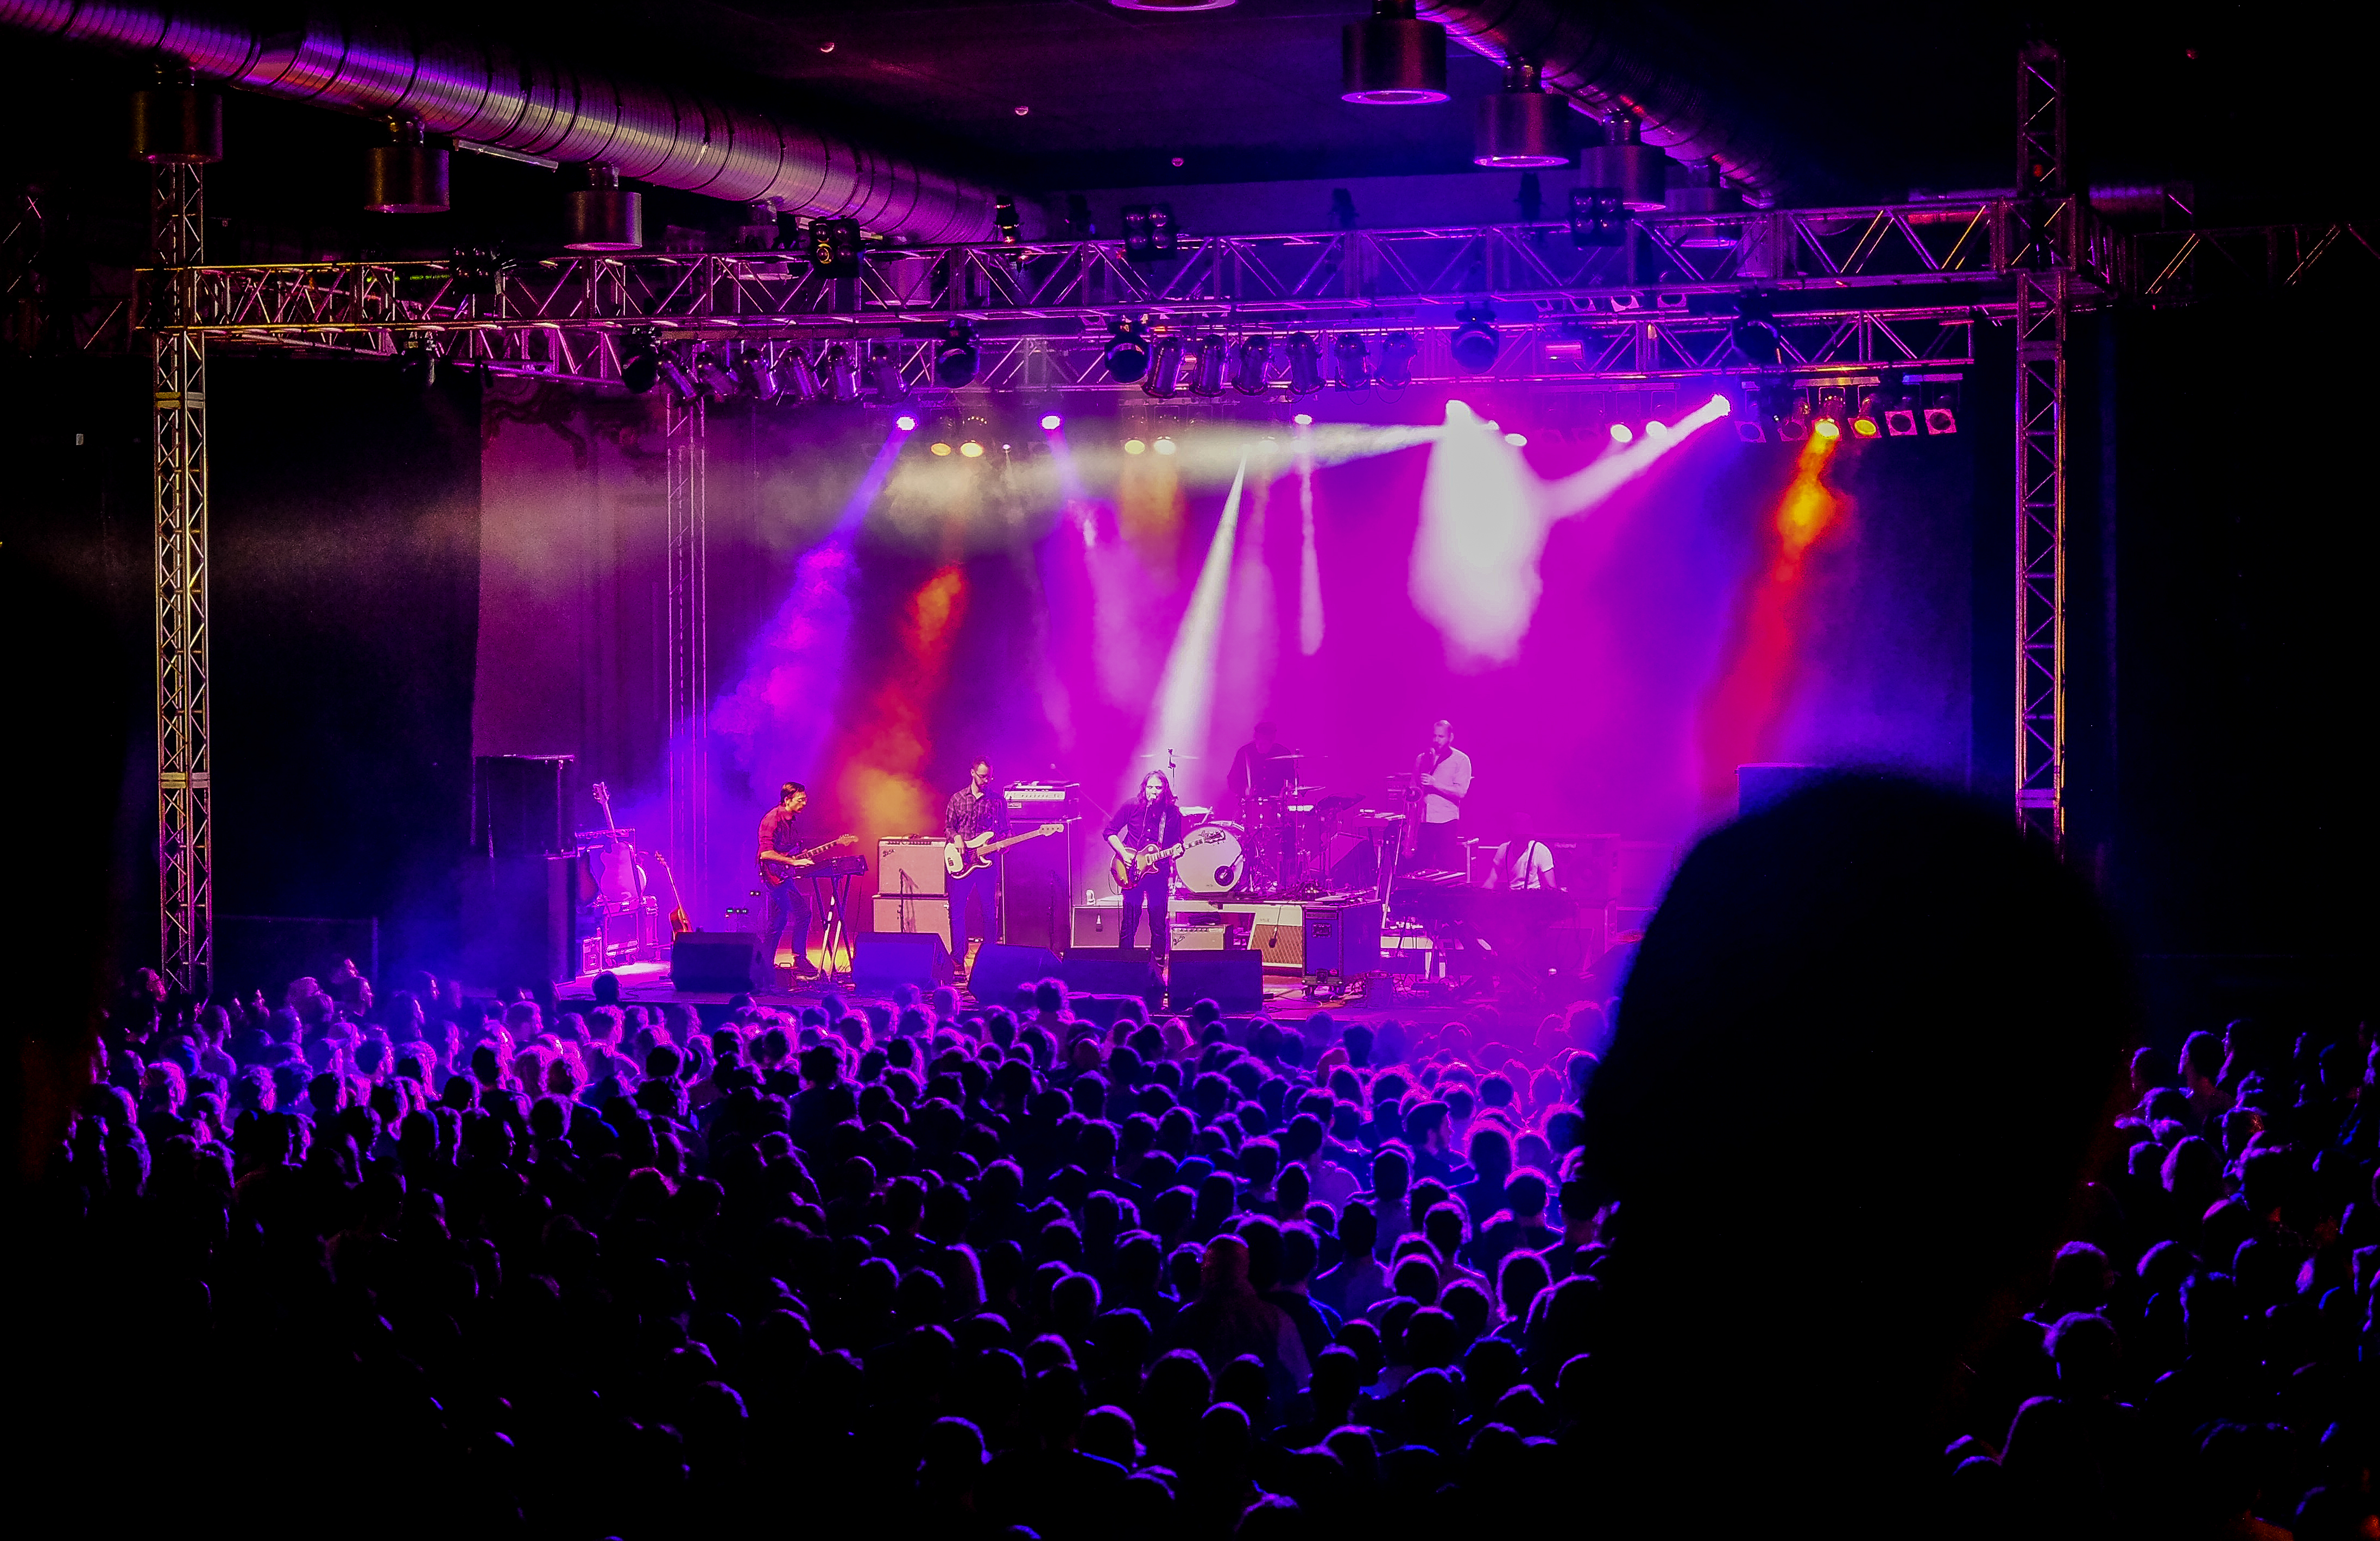
music, concert, stage, performance, berlin, event, entertainment, konzert, thewarondrugs, performing arts, rock concert, musical theatre